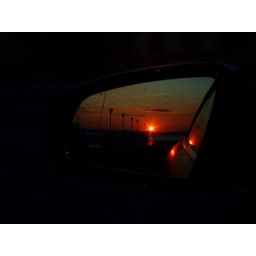
sunset lake in the mirror